Iffley

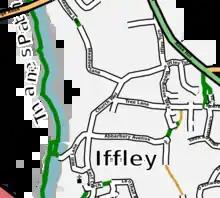
Map of Iffley village

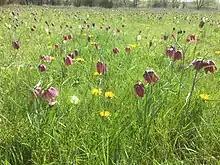
Fritillaries at Iffley Meadows

In 1921 the civil parish had a population of 405. On 1 April 1929 the parish was abolished and merged with St Giles and St John and Littlemore.